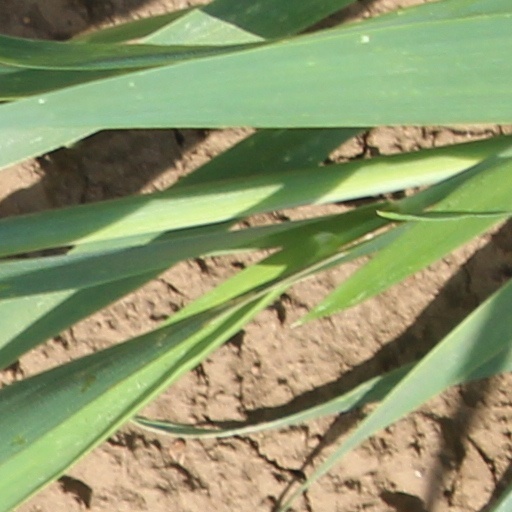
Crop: wheat